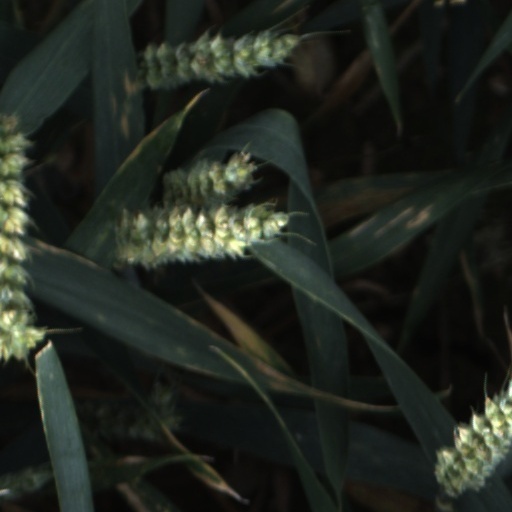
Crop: wheat